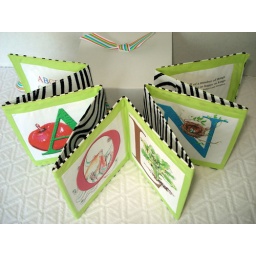
Caroline's cloth book in green